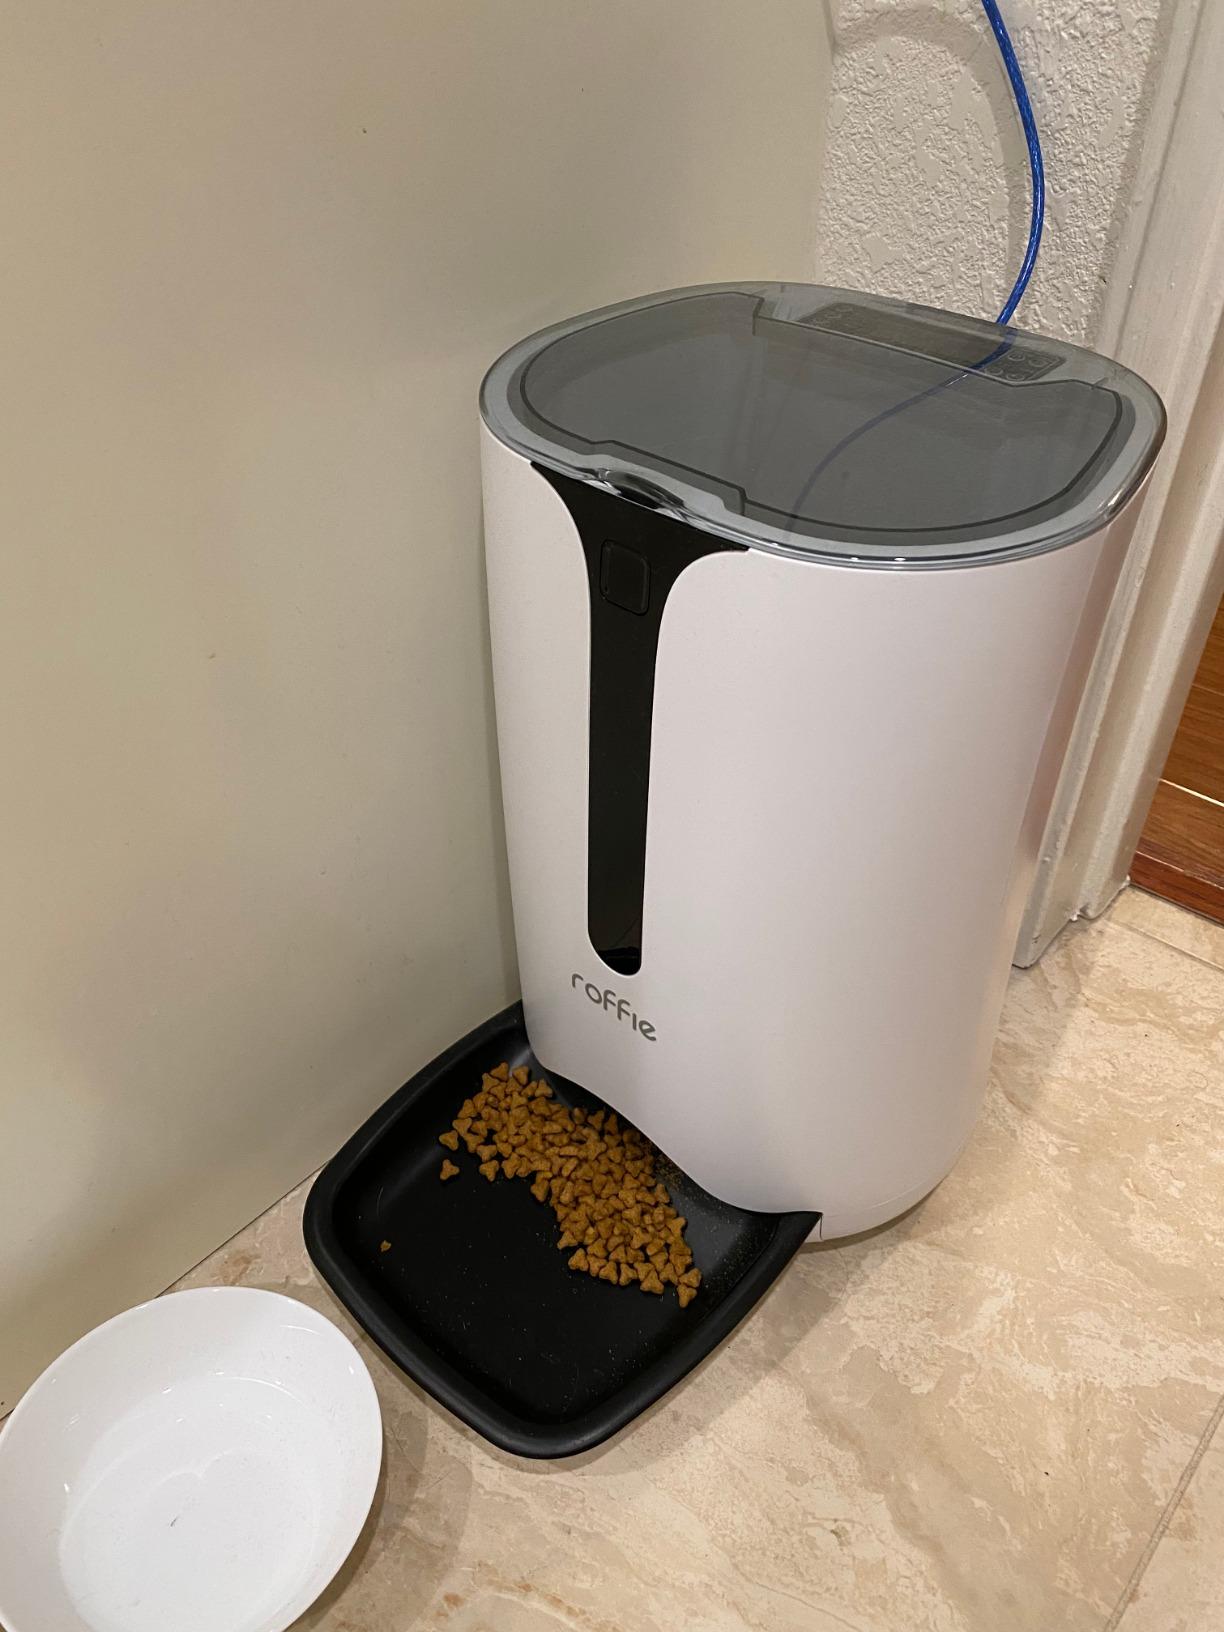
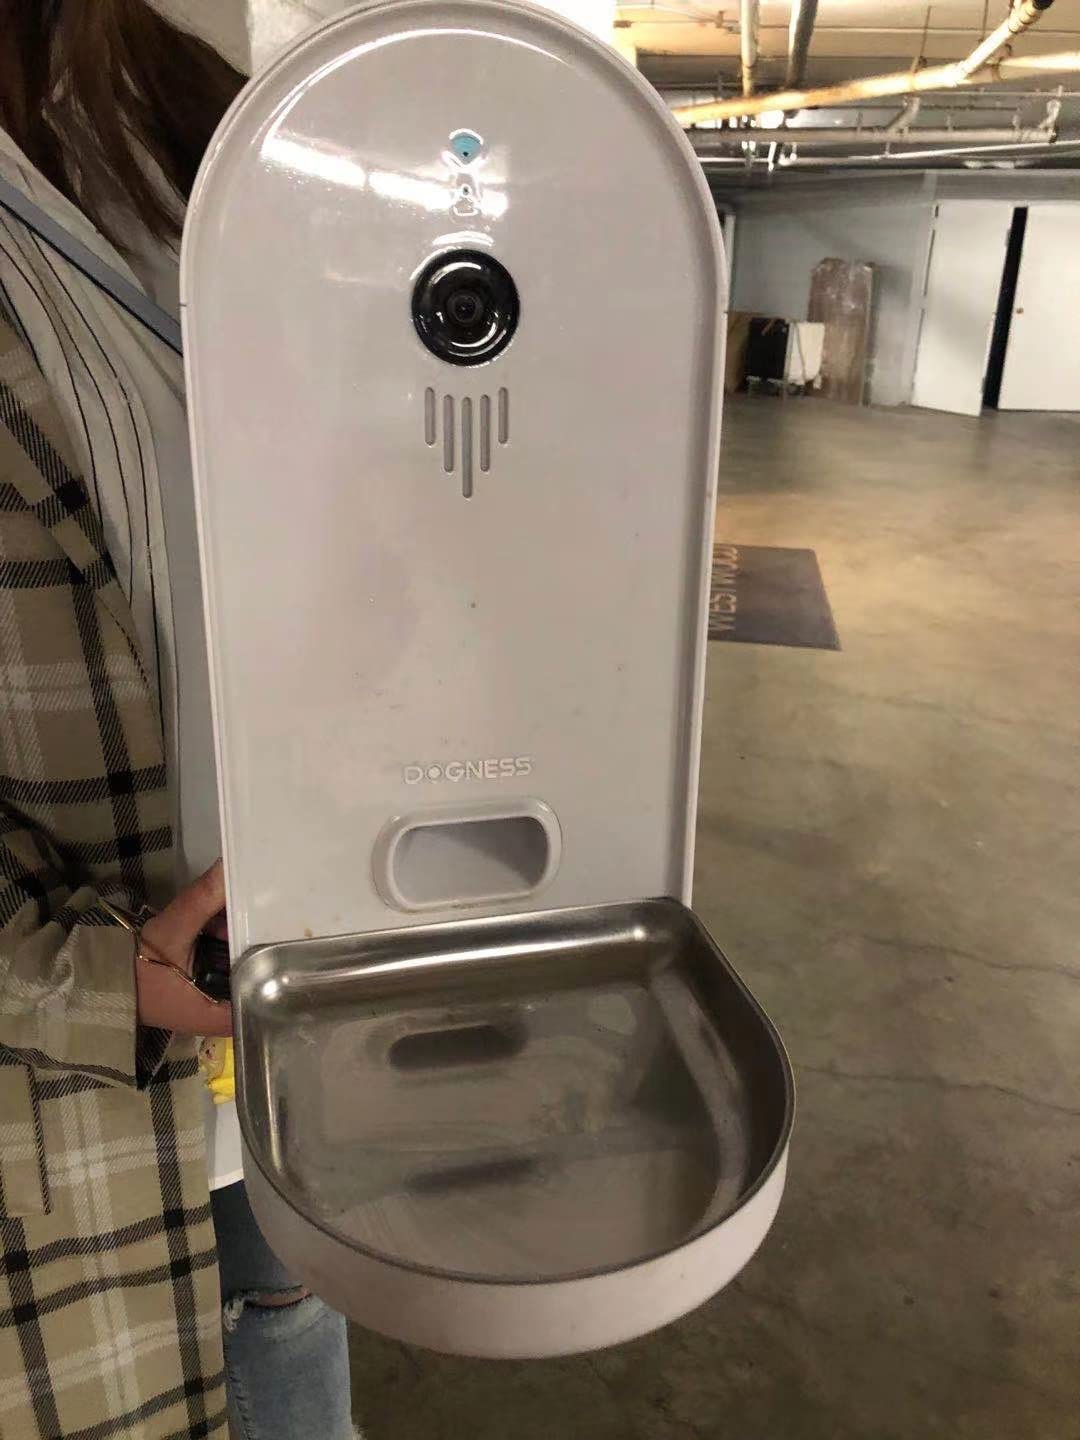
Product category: items_feeder
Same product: no